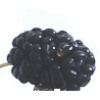
Label: mulberry